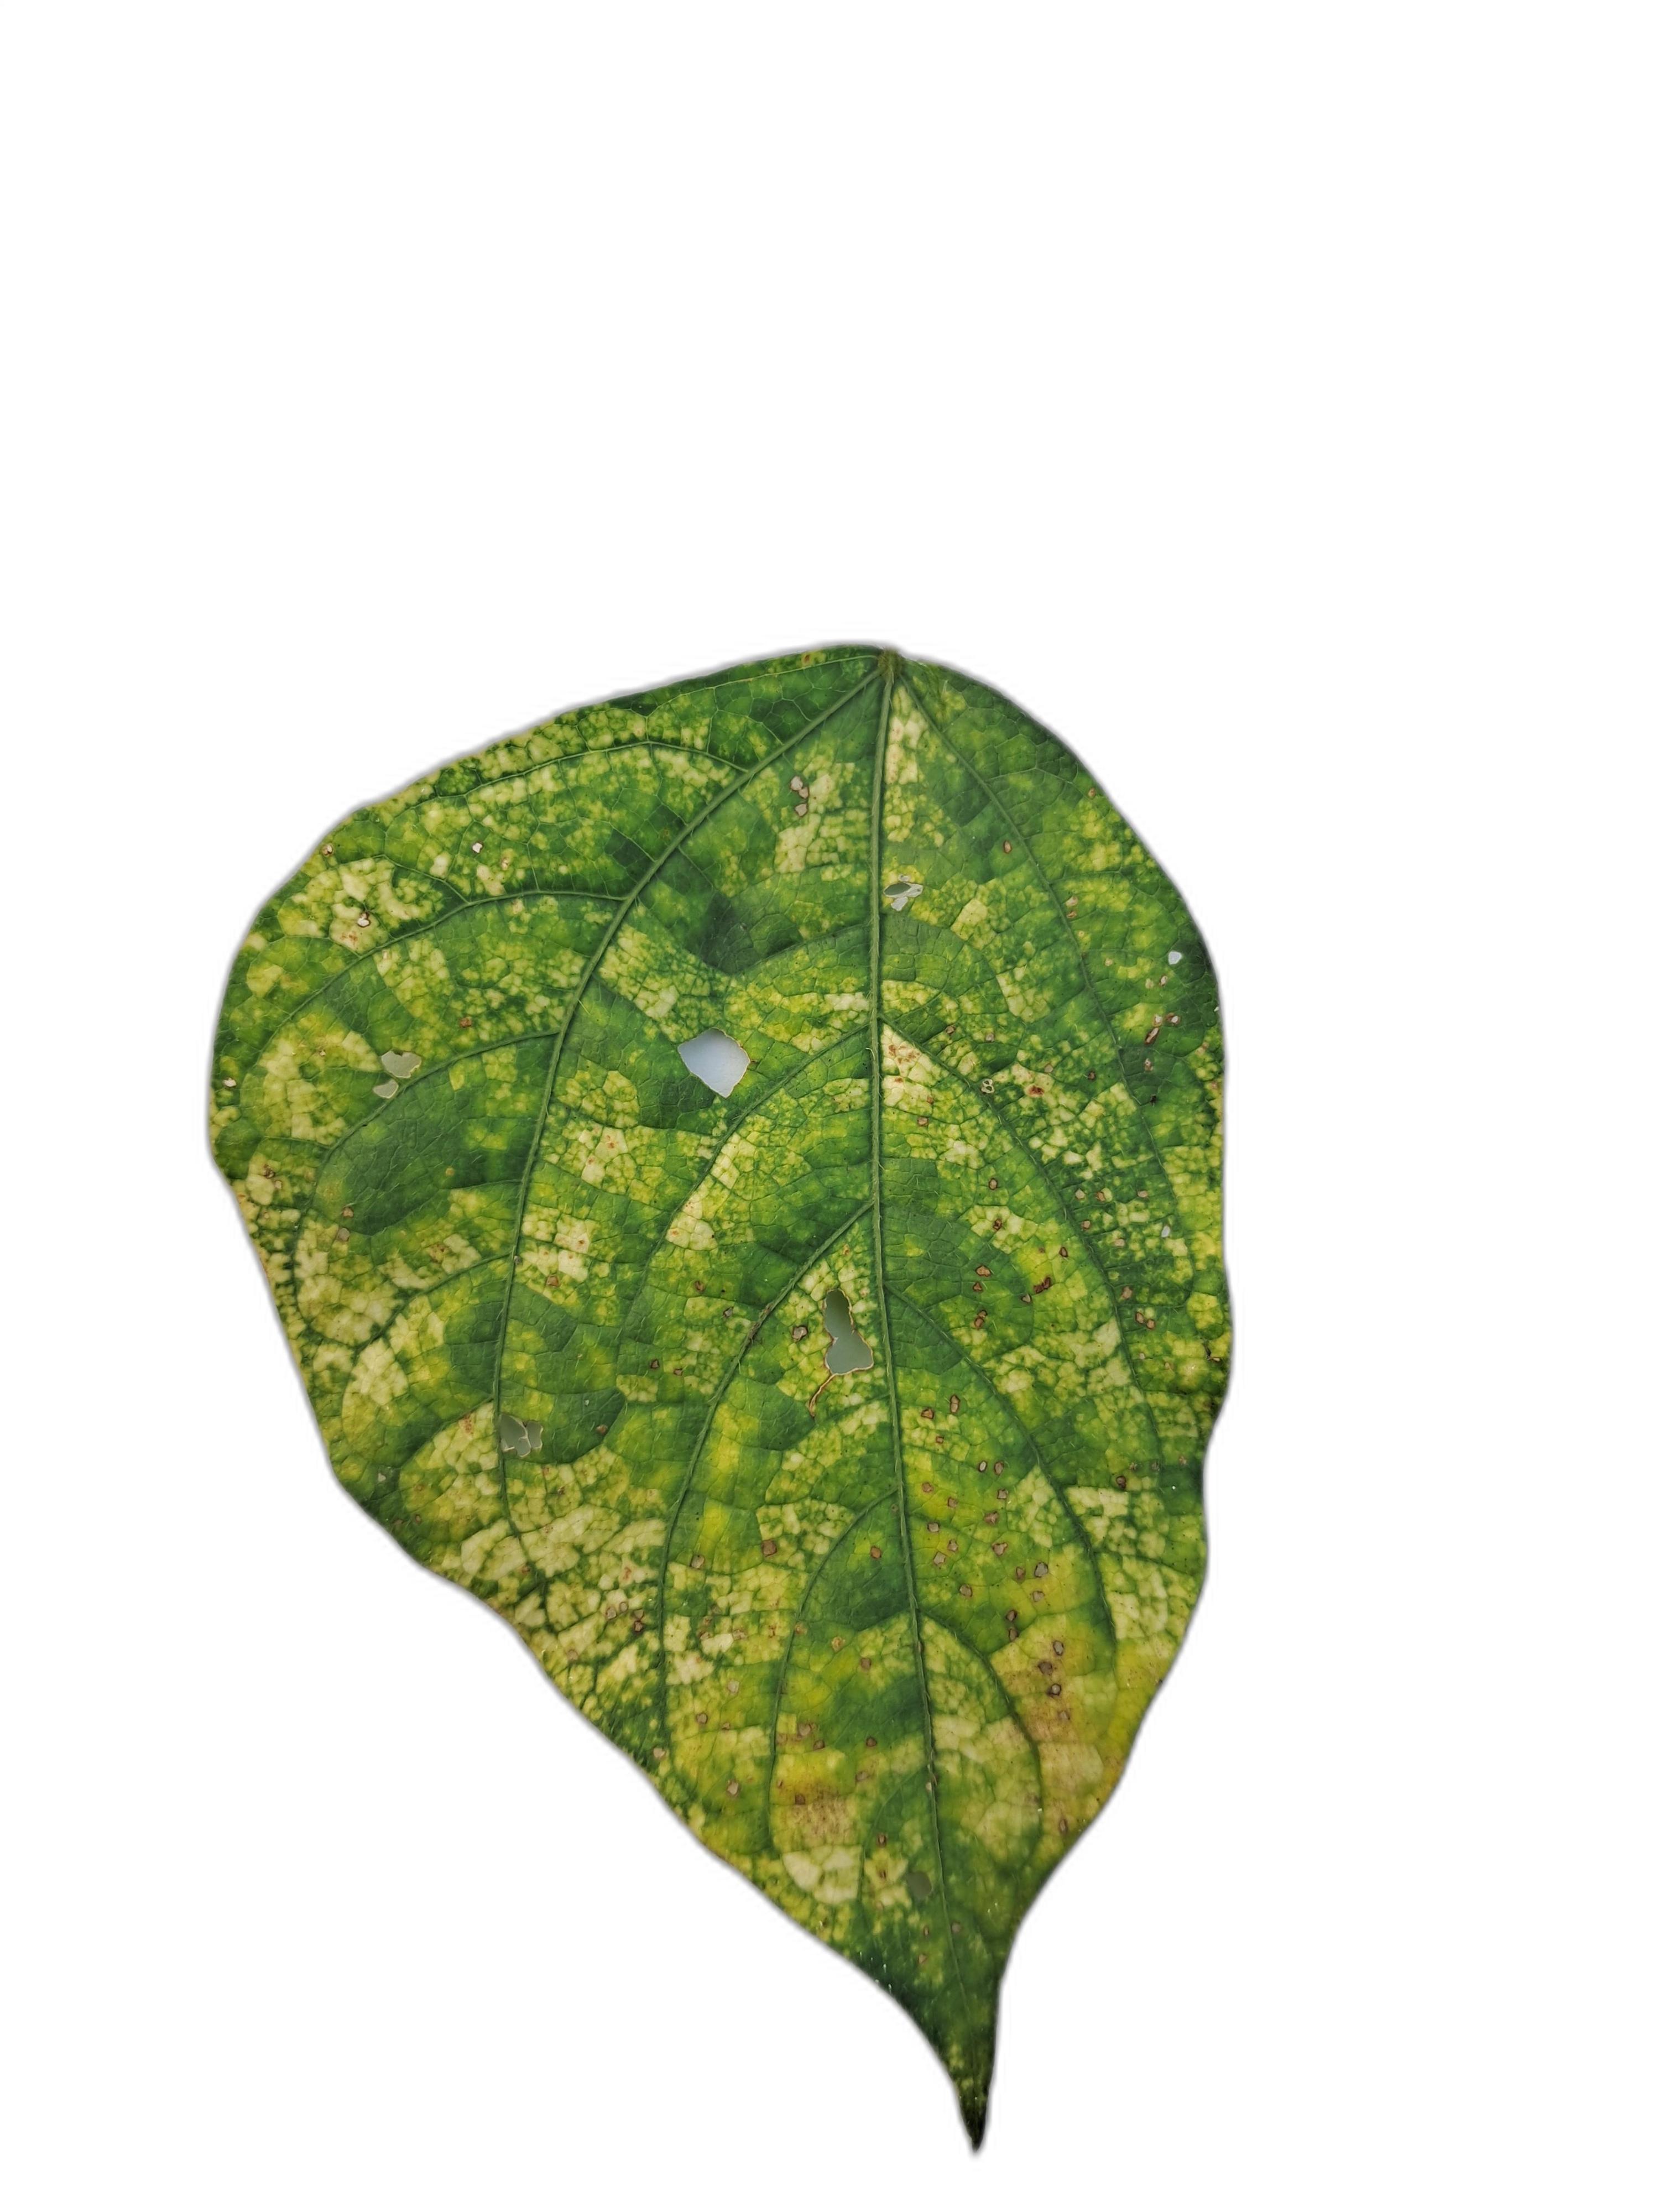
Label: Yellow Mosaic